Manor Heights, Staten Island

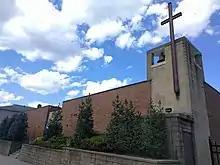
Saint Rita's Church

Manor Heights is a neighborhood located in Staten Island, New York City. "Manor" comes from the fact that the neighborhood is adjacent to Manor Road, a major thoroughfare in the North Shore of Staten Island, and "Heights" due to the area's sudden elevation within its boundaries. The neighborhood's loose boundaries include the areas south of the Staten Island Expressway, north of Brielle Avenue, which is the location of Susan E. Wagner High School, to the west of Manor Road, and to the east of Bradley Avenue.